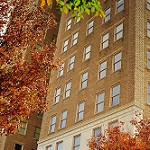
Scene: Outdoor